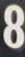
Number: 8